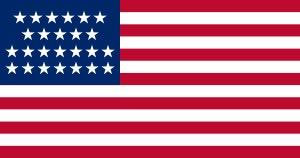
Cet article retrace la chronologie de l'évolution territoriale des États-Unis. Il liste les modifications géographiques intérieures et extérieures de ce pays.